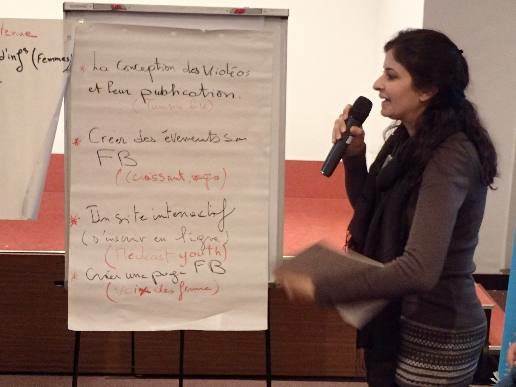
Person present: Yes